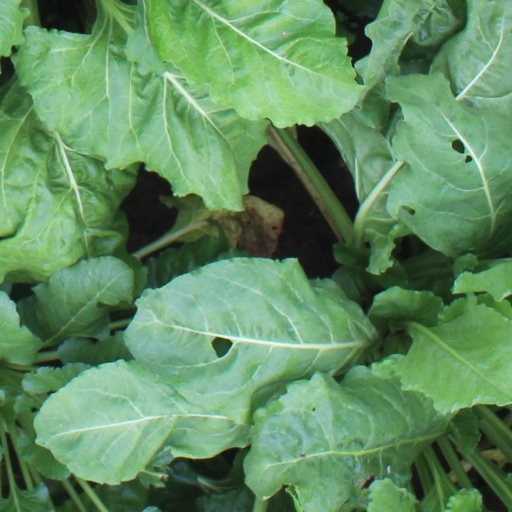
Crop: sugar beet